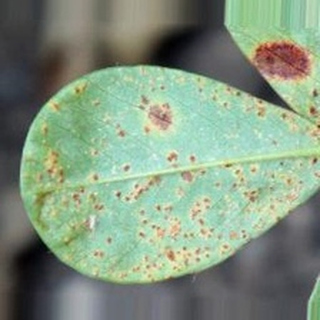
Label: groundnut_rust